Denny Hulme

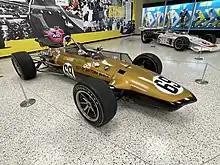
The 1967 Eagle raced by Hulme in the 1967 Indianapolis 500

Amazingly, Hulme scored only one pole position in his F1 career aboard a McLaren M23, in 1973 at Kyalami—he appeared to have a good relationship with the South African venue. However, Hulme was outshone by friend and teammate Peter Revson in , and he finished a place down on the American in sixth, 12 points adrift.